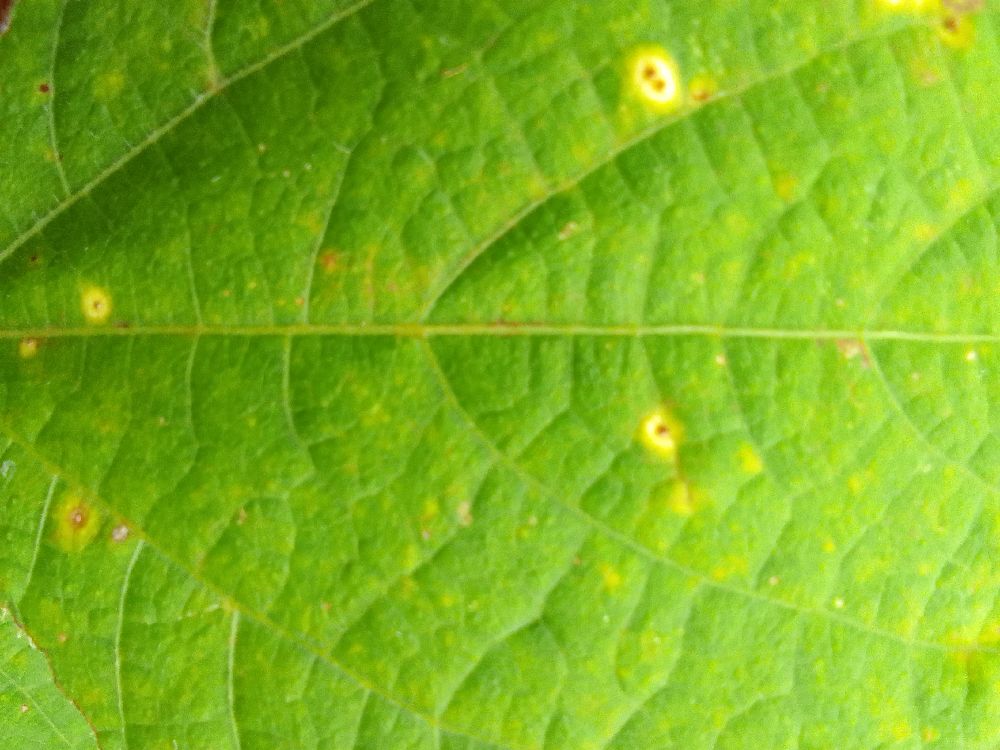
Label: rust